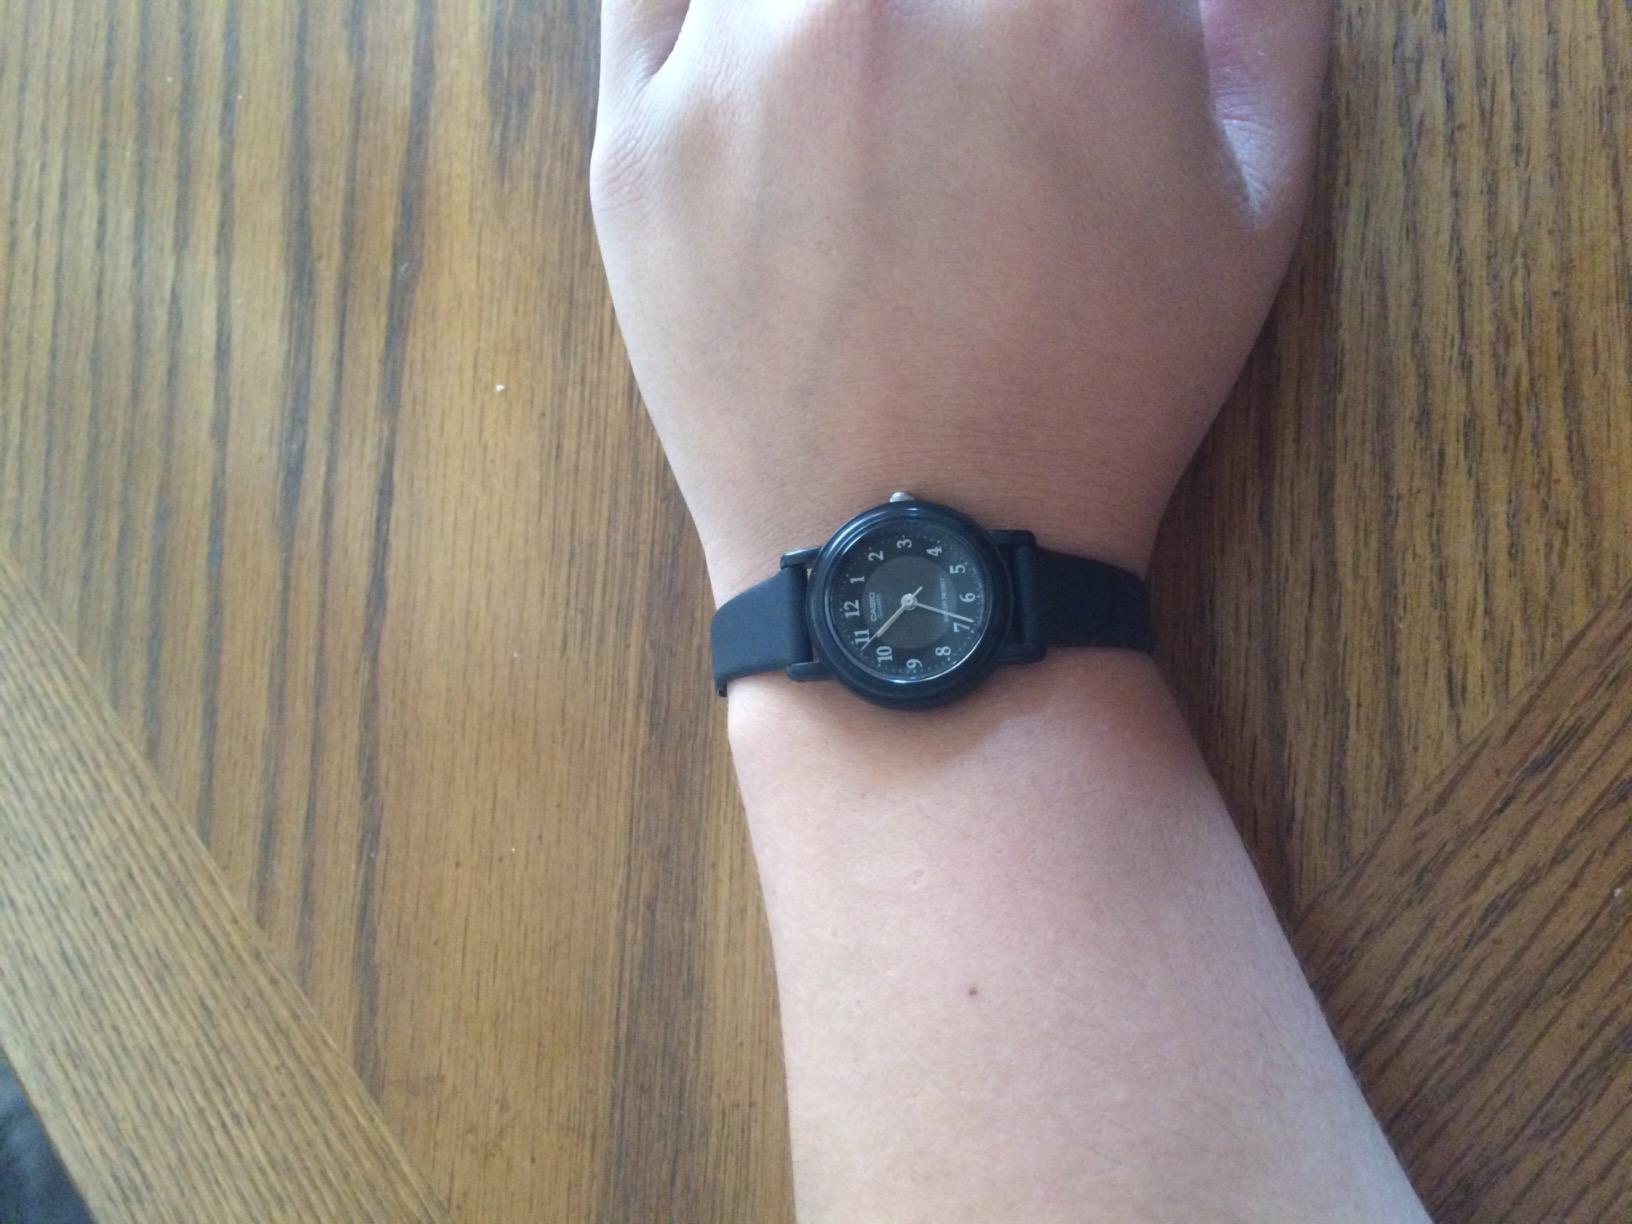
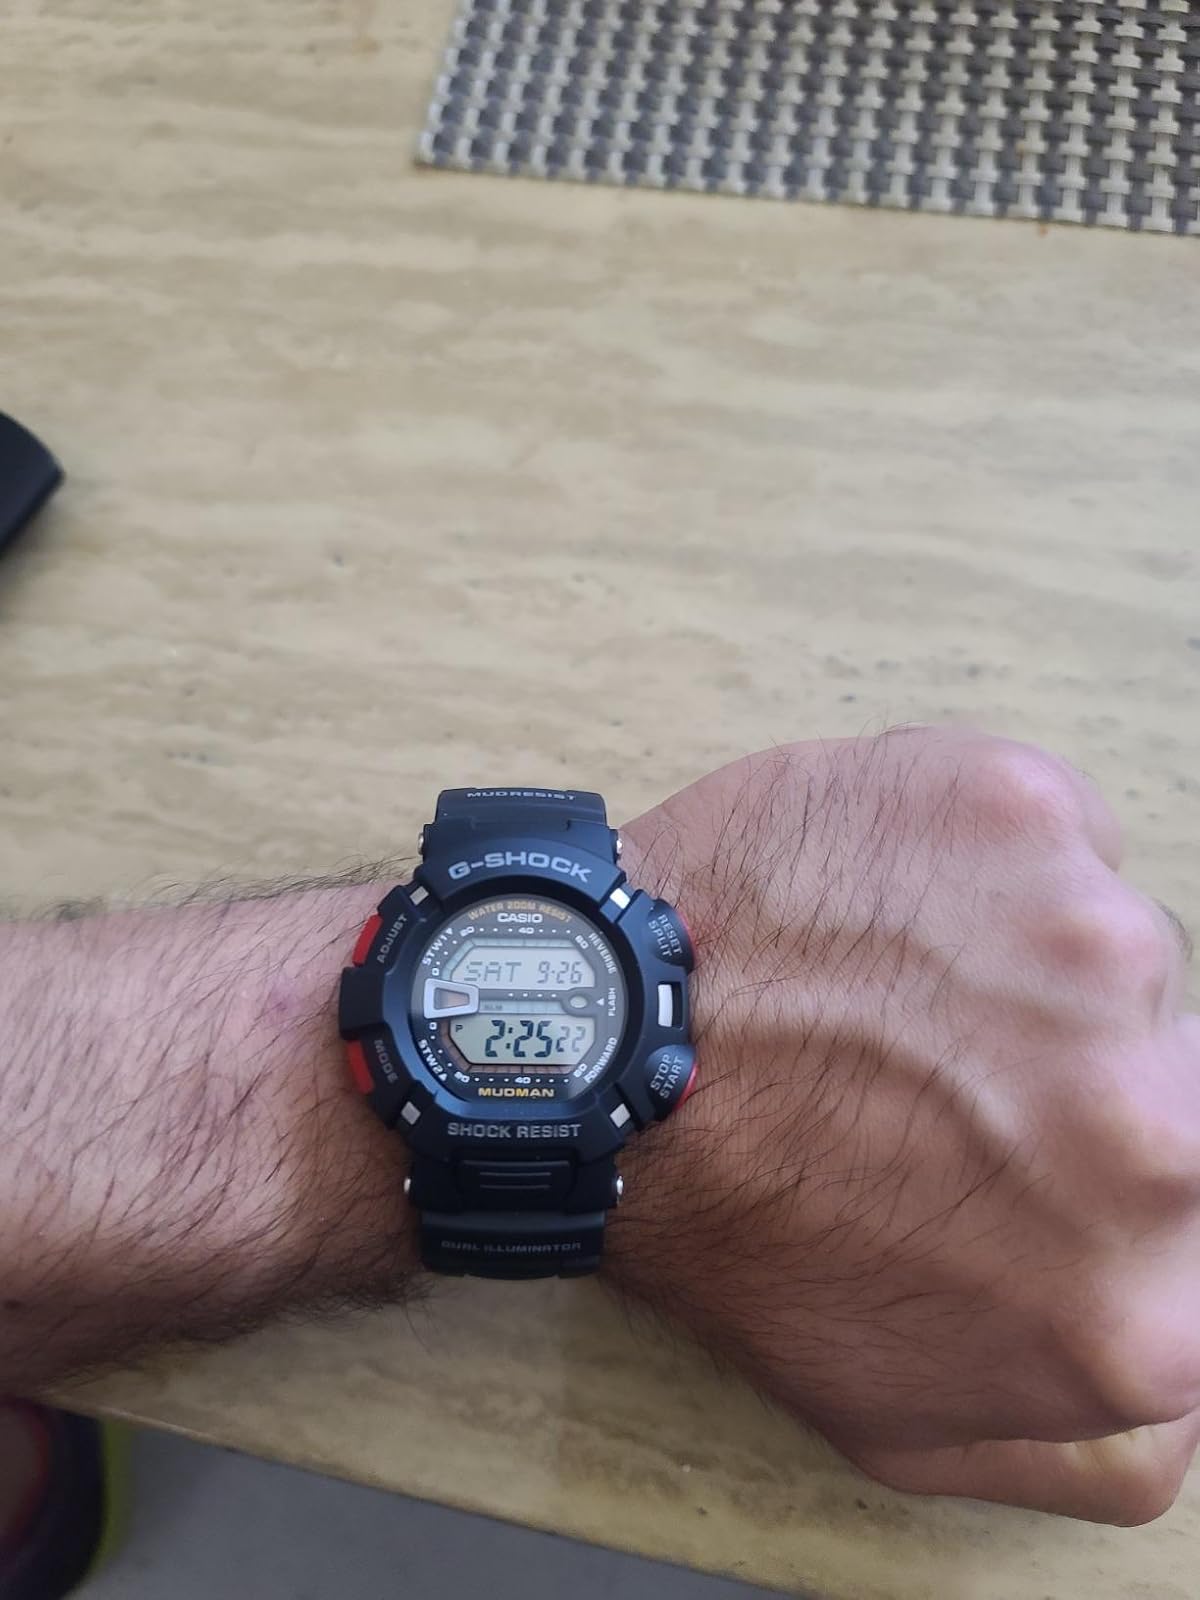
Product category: accessories_watch
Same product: no